Sardar Vallabhbhai Patel Police Museum

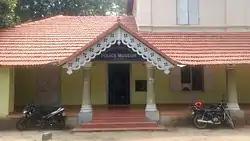
Sardar Vallabhbhai Patel Police Museum

Sardar Vallabhbhai Patel Police Museum is a museum that traces the history and growth of the police force in India. It is located just opposite the Kollam Junction Railway Station in Kollam, India. The museum is dedicated to barrister and statesman, Vallabhbhai Patel.